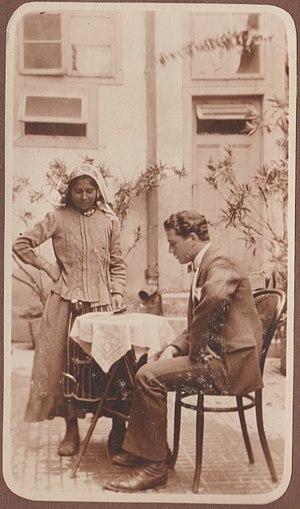
L'histoire des Juifs en Inde recouvre celle de trois communautés juives historiques totalisant six mille membres, chacune dans une aire géographique très déterminée : la communauté de Cochin dans le Sud du sous-continent, les Bene Israël dans les environs de Bombay et la communauté Baghdadi aux alentours de Calcutta et de Bombay. La communauté de Cochin est elle-même divisée en deux groupes : les « Juifs noirs », plus anciens, et les « Juifs blancs », d'origine plus récente.